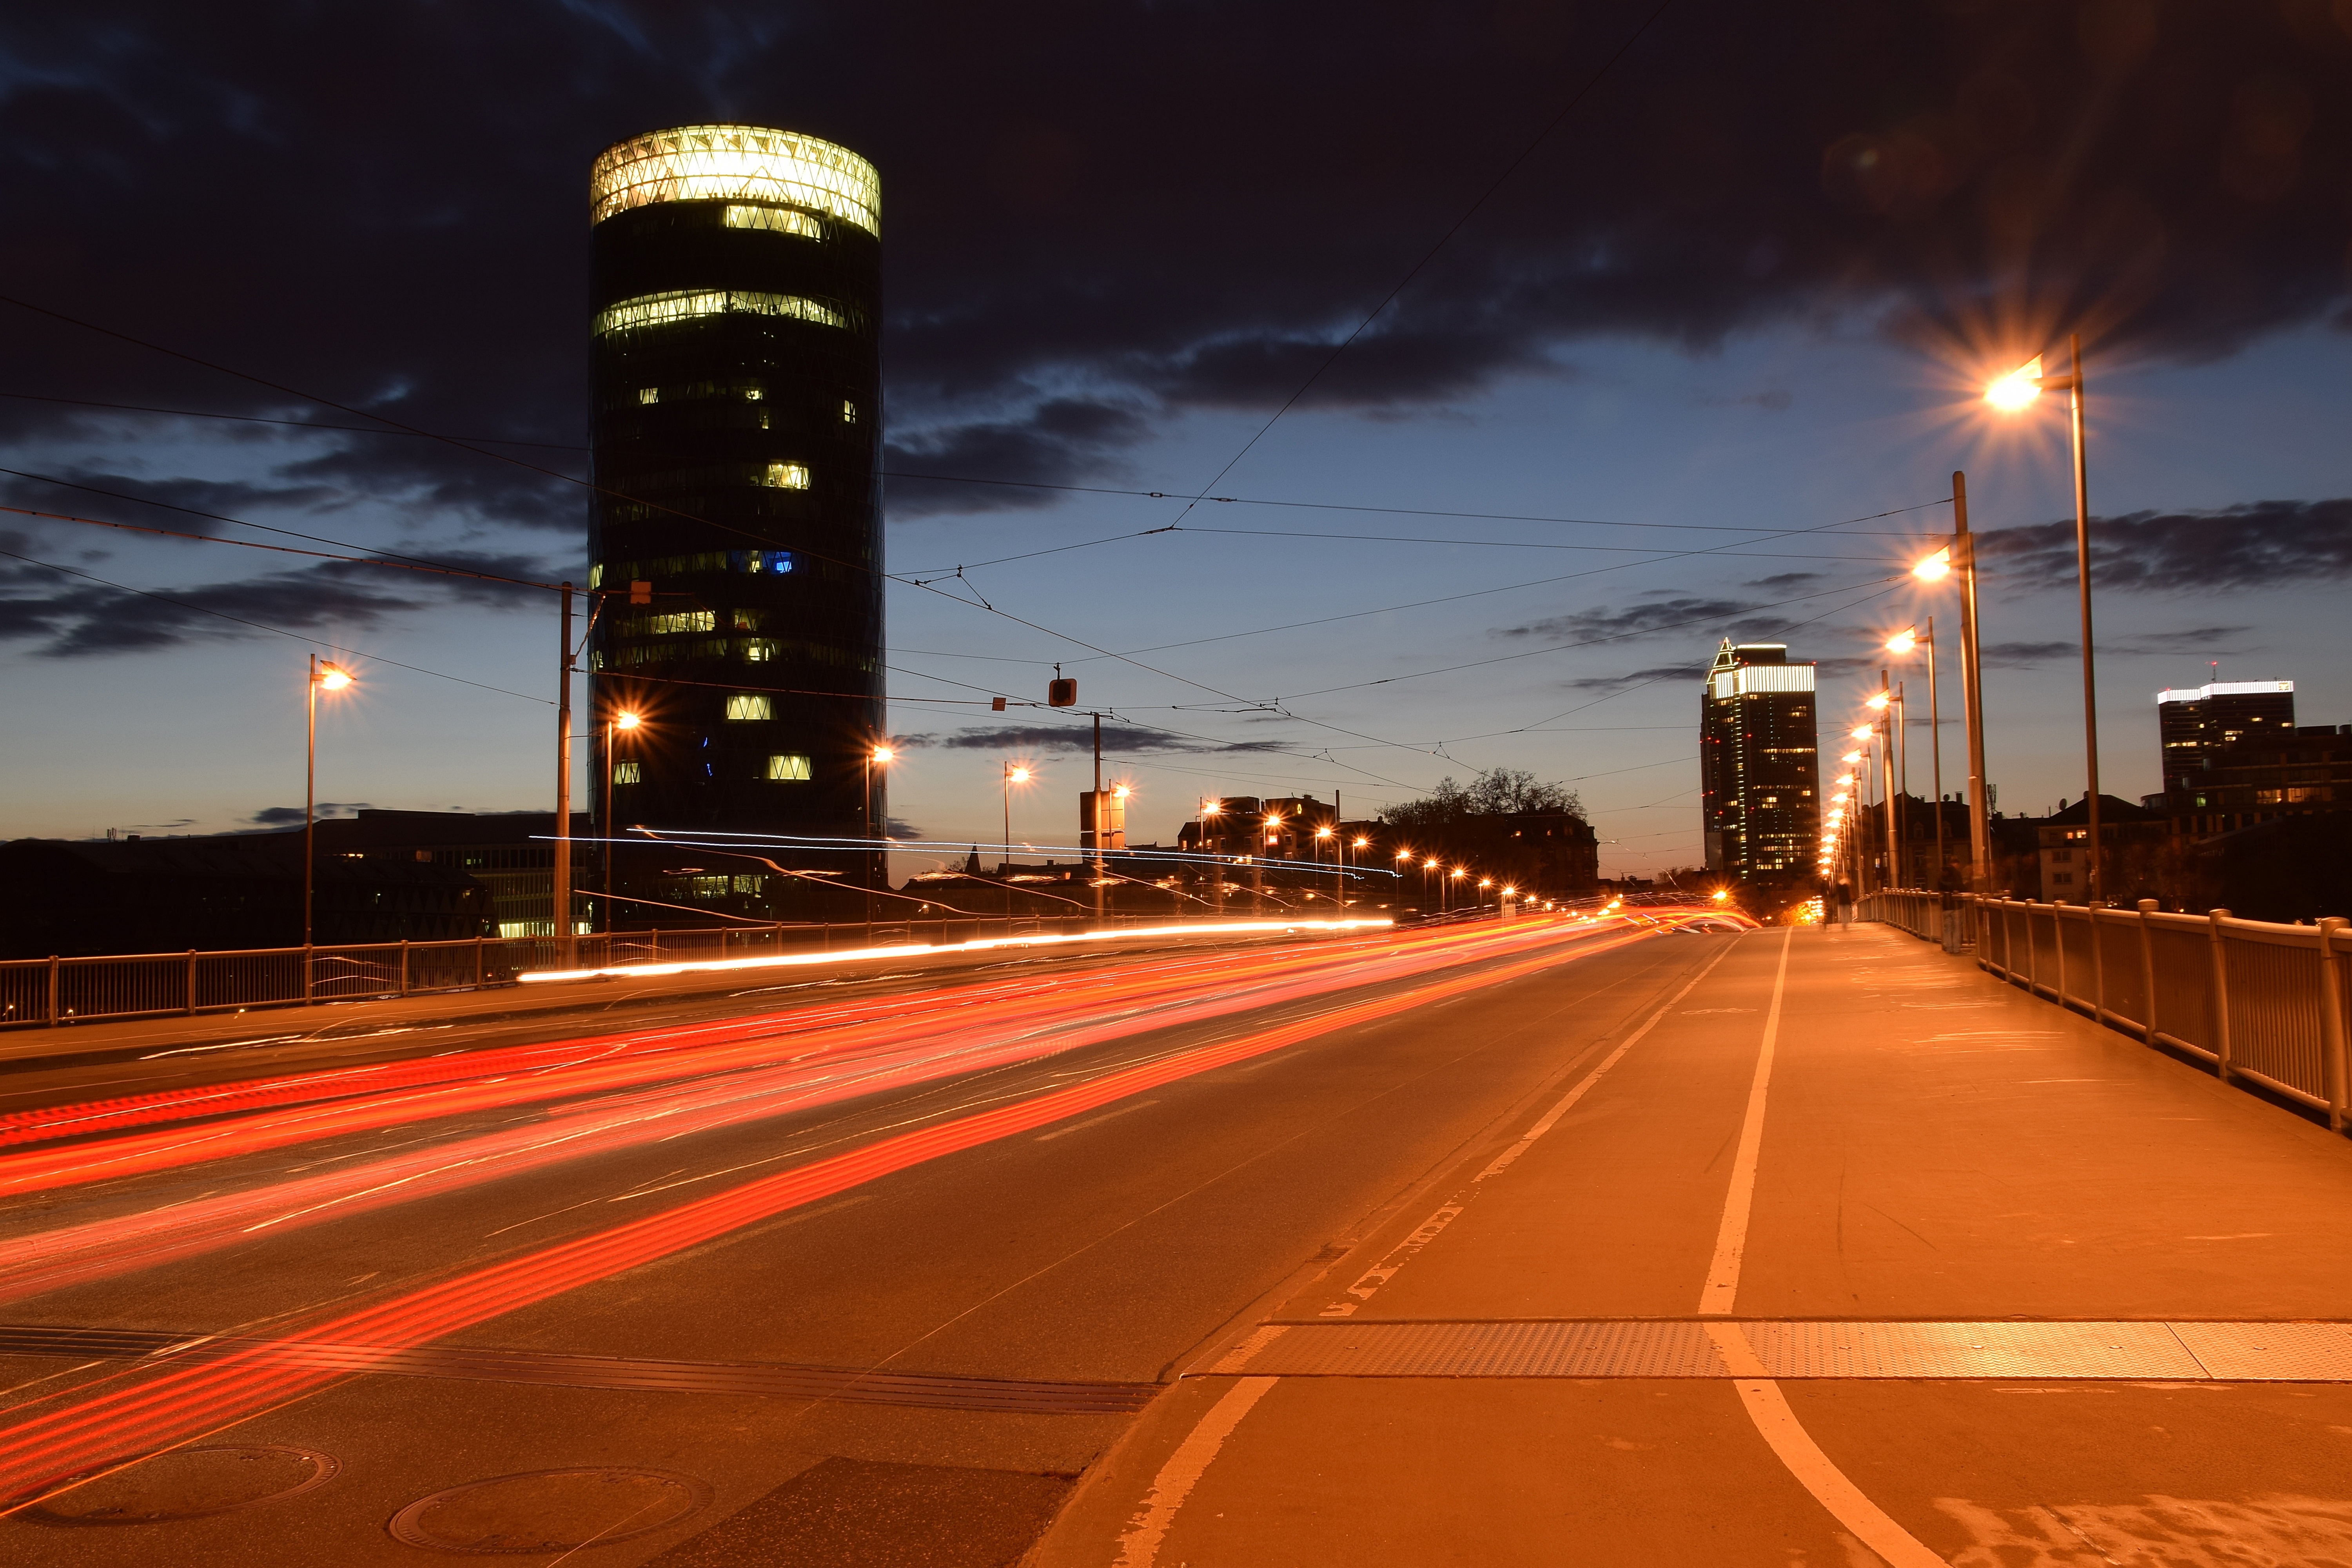
horizon, light, architecture, sunset, road, bridge, night, morning, highway, building, dawn, city, skyscraper, cityscape, dusk, evening, tower, darkness, street light, lighting, city view, lights, infrastructure, mood, abendstimmung, frankfurt, metropolis, night photograph, big city